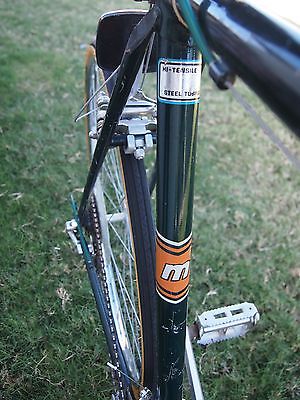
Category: bicycle